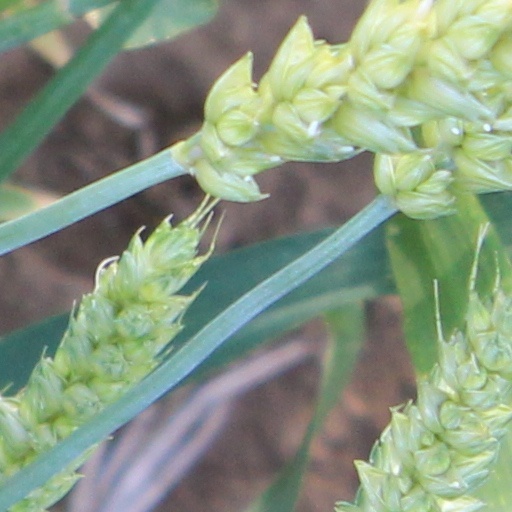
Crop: wheat